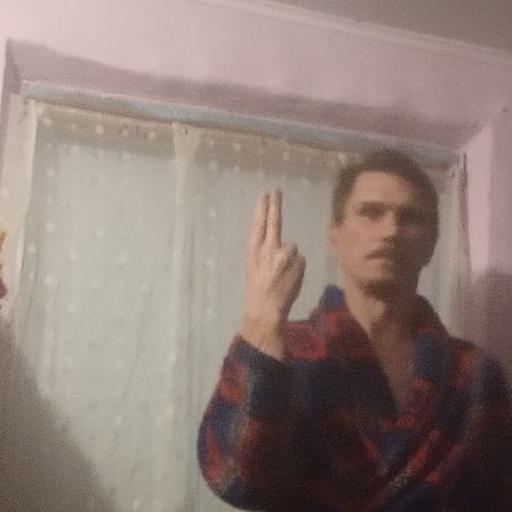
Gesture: two_up_inverted